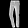
Label: Trouser